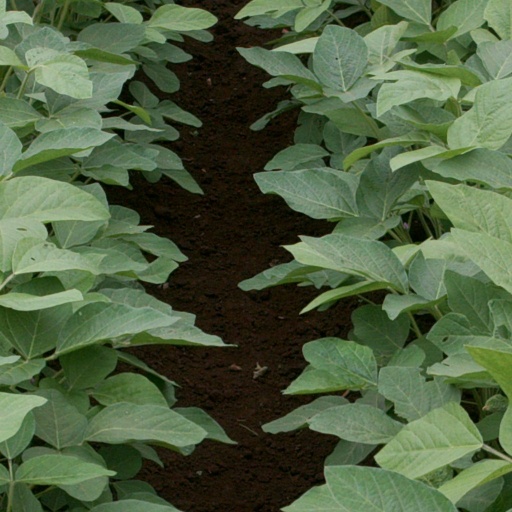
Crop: soybean